Bristol B.R.7

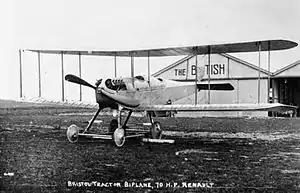

The Bristol B.R.7 was a Romanian-designed single-engine two-seat biplane built by Bristol to a Spanish government order in 1913. It failed to meet its specifications and the order was cancelled.